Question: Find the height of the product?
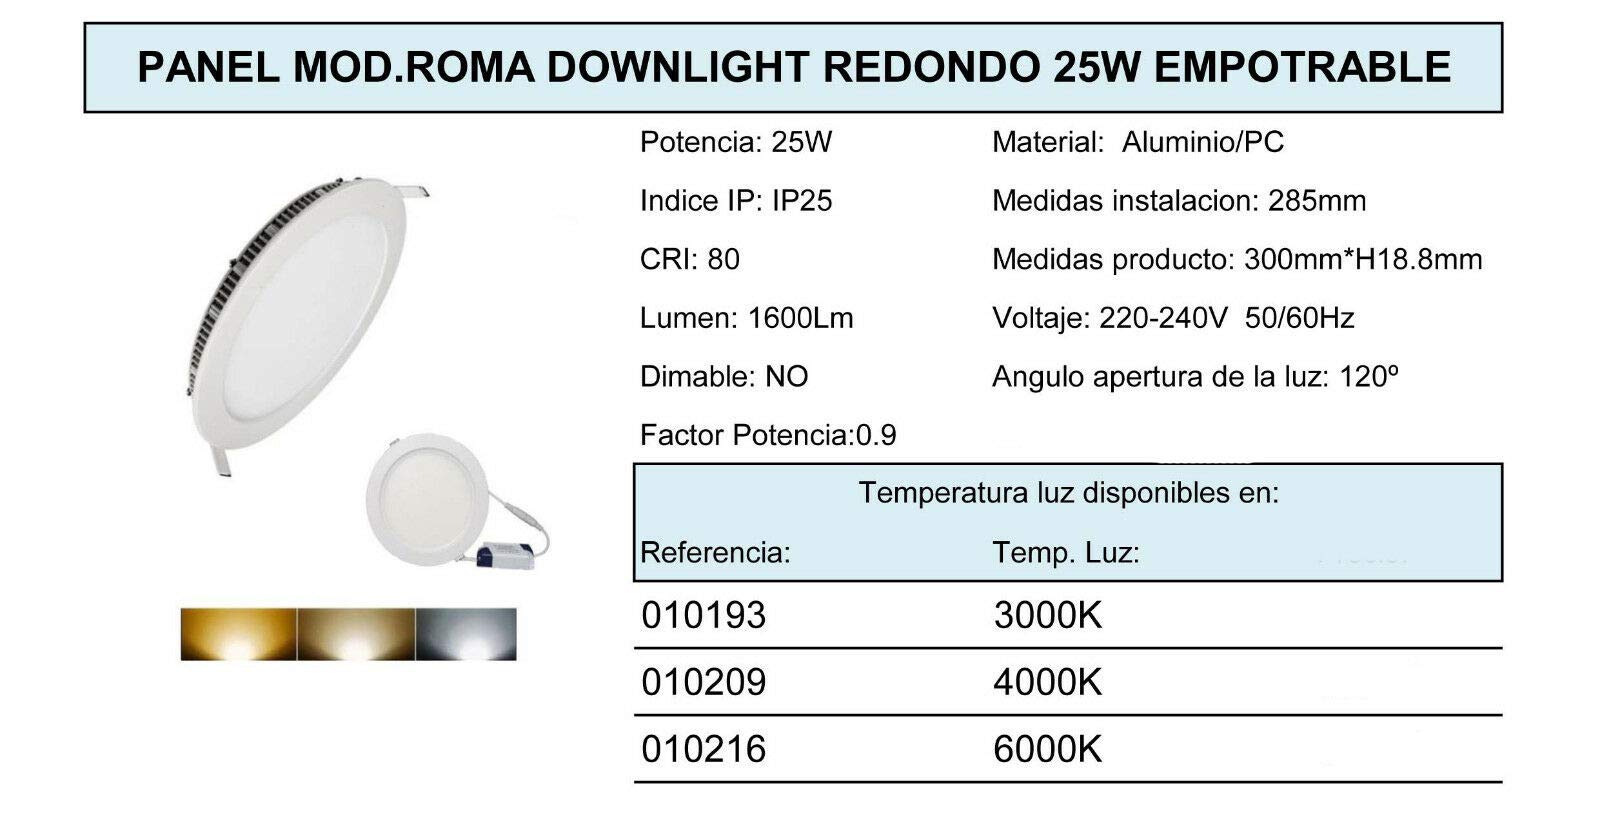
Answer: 285.0 millimetre